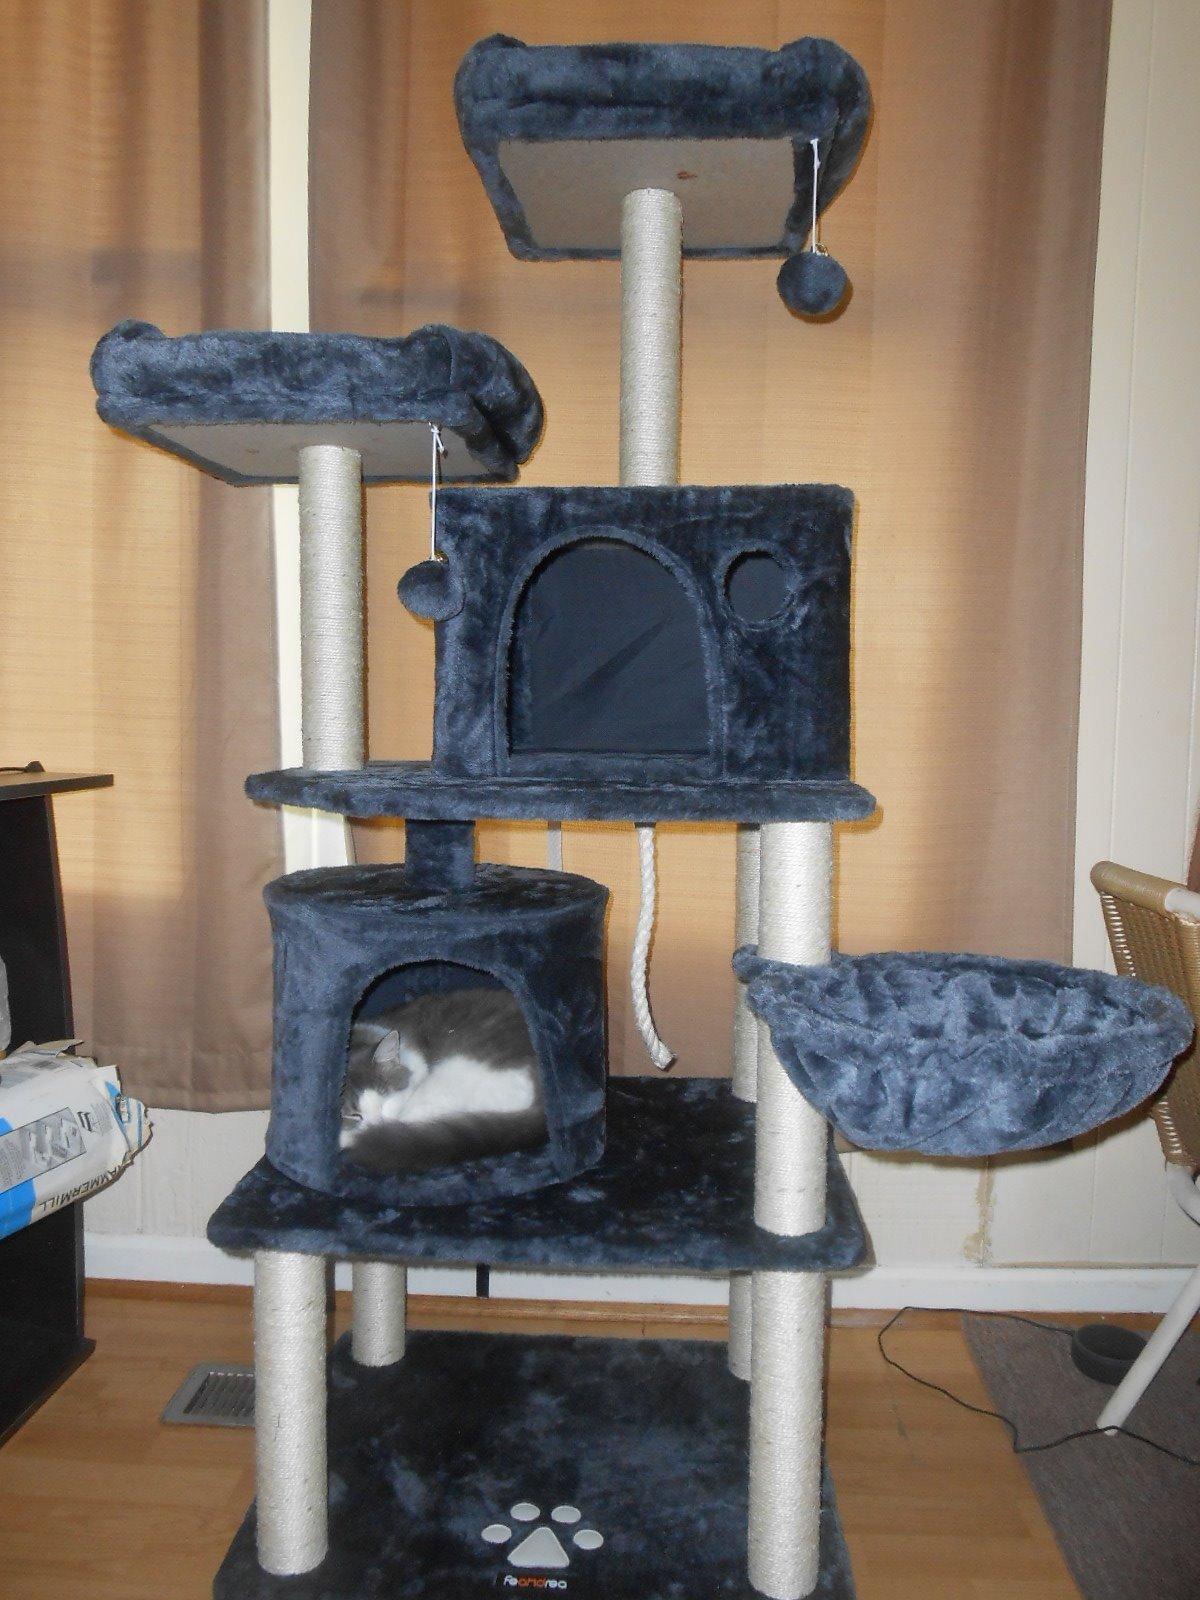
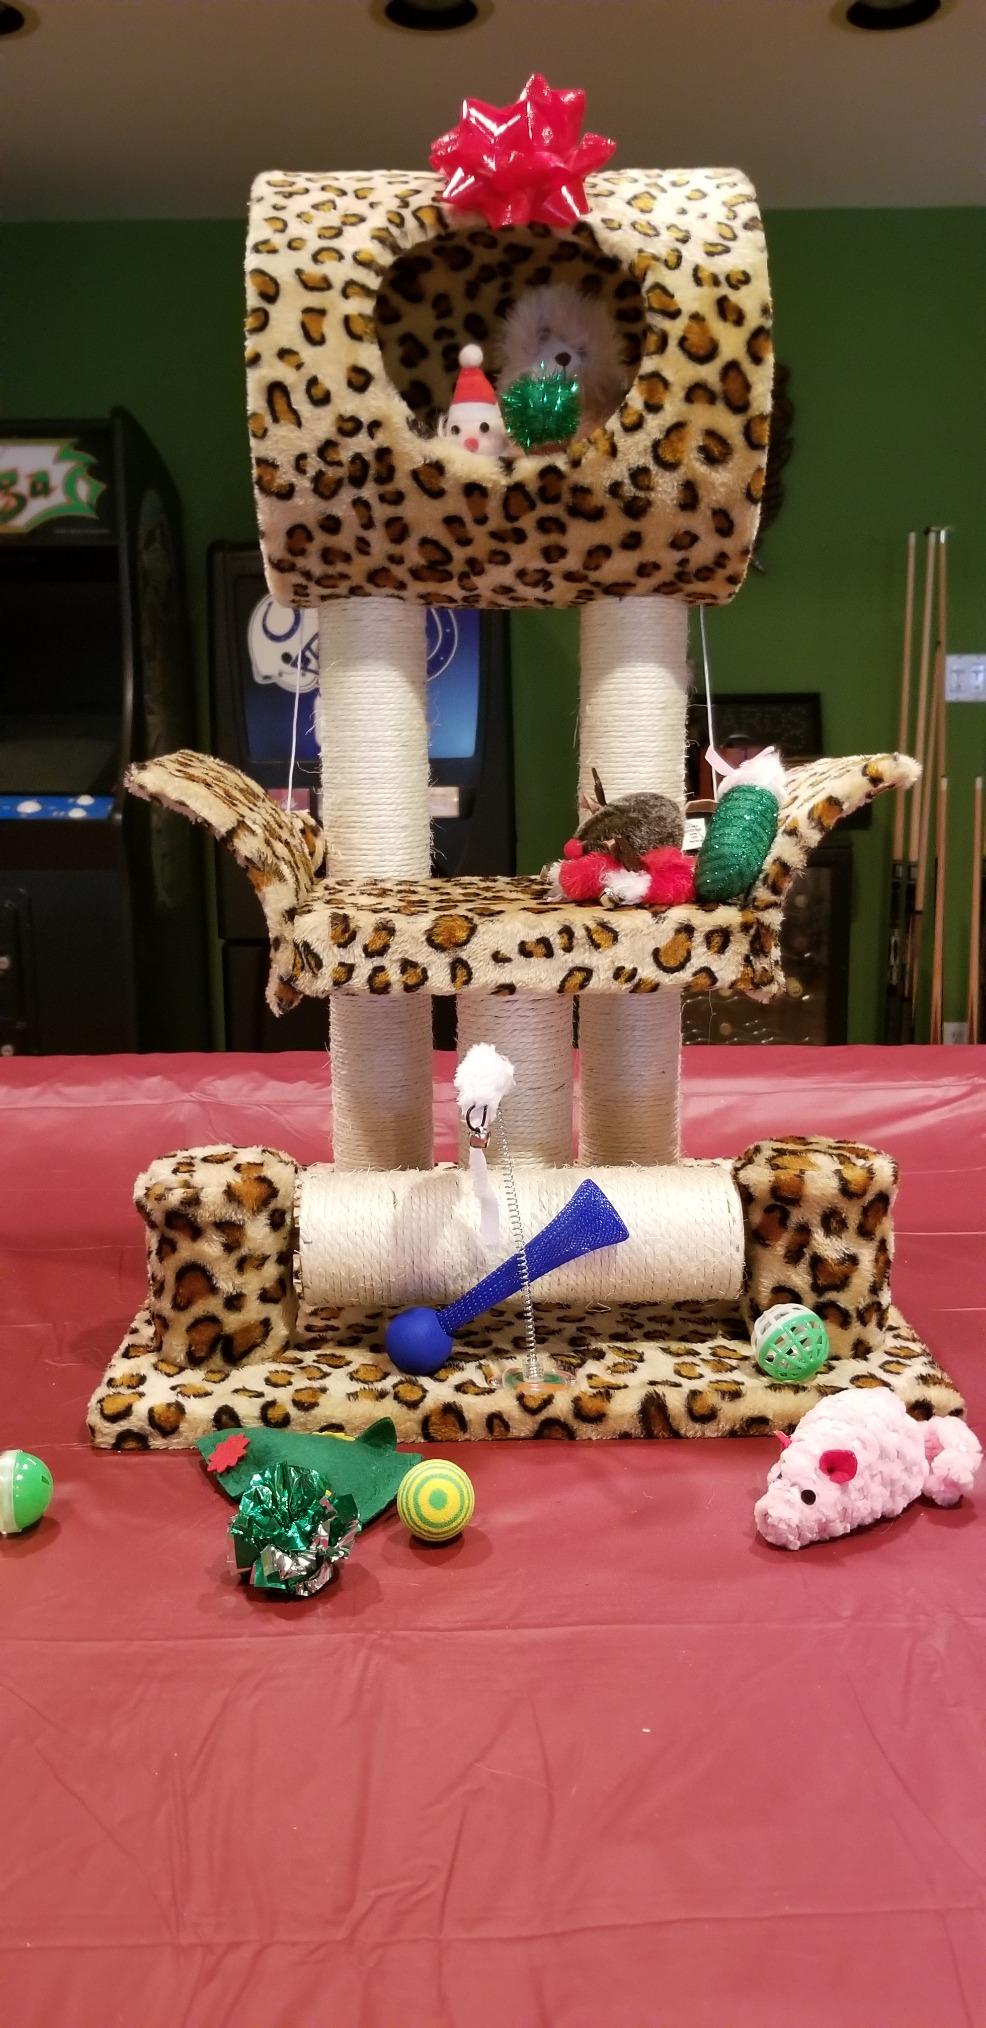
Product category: items_cat tree
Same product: no